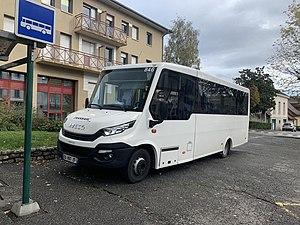
Boulevard du Mail (Belley), novembre 2019, bus garé.
Indcar SA est une entreprise espagnole de carrosserie d'autobus dont le siège et l'usine sont implantés à Arbúcies, dans la province de Gérone, en Catalogne. Elle dispose depuis 2013 d'une unité de production en Roumanie, à Brasov où sont fabriqués les modèles Mobi et Strada. En France, elle a implanté en 2017 une unité commerciale pour la vente directe de ses produits et leur maintenance à Saint Hilaire de Loulay, près de Nantes.